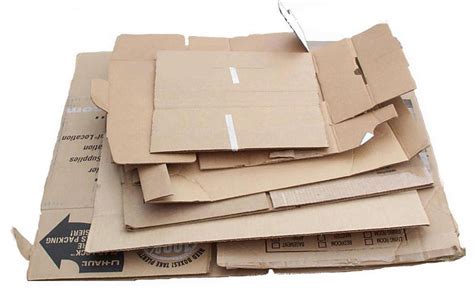
Label: cardboard